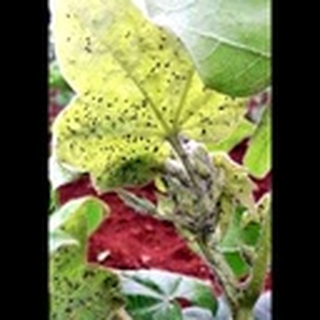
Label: cotton_aphids